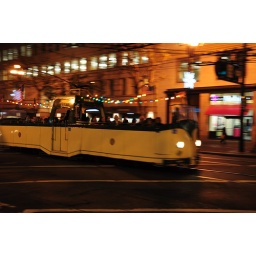
F train in market ave